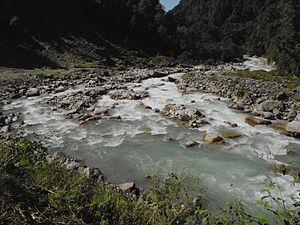
Rivière Pindari, Uttarakhand, Inde.